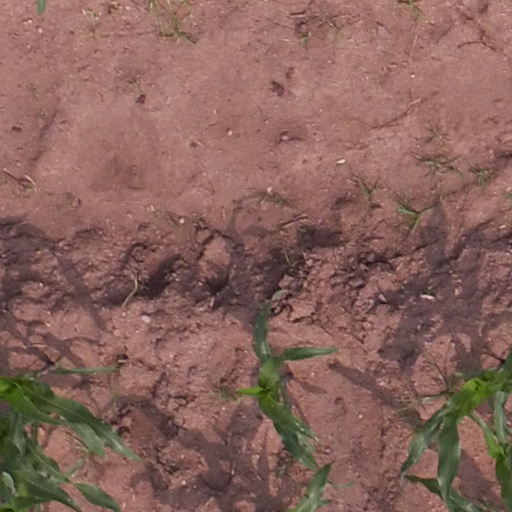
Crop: maize; corn